Java

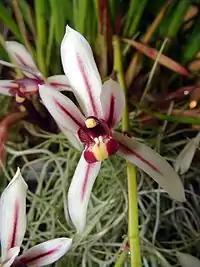
"Cymbidium dayanum" - typical orchid in Java

Java is an island with a large amount of biodiversity. The natural environment of Java is tropical rainforest, with ecosystems ranging from coastal mangrove forest on the north coast, rocky coastal cliffs on the southern coast, and low-lying tropical forest to high altitude rainforest on the slopes of mountainous volcanic regions in the interior. The Javan environment and climate gradually alters from west to east; from wet and humid dense rainforest in western parts, to a dry savanna environment in the east, corresponding to the climate and rainfall in these regions.